Parx Casino and Racing

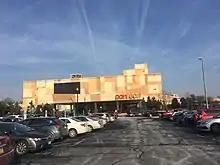
Parx East, located in the grandstand of the racetrack

Parx Racing and Casino is the home of Pennsylvania's two premier Thoroughbred races, the $1 million (as of 2019) Grade I Pennsylvania Derby and the $1 Million Grade I Cotillion Handicap. The Pennsylvania Derby (which first served as a Memorial Day replacement for the Jersey Derby after the original grandstand at Garden State Park was destroyed by a fire in 1977), was held on Labor Day until 2010 when the race was moved to the last Saturday in September. This brought it closer to the Breeders' Cup World Championships. The Pennsylvania Derby is a (nine furlongs) race for three-year-olds that has consistently attracted quality fields and large crowds. Over the past few years, it has evolved into a three-day festival that lasts all of Labor Day weekend at the racetrack, culminating with the running of the Derby. The festival has now become a month-long event that features the annual "Owners and Pennsylvania Day at the Races" the Saturday after Labor Day, and a new US$300,000 preliminary event on Labor Day named the "Smarty Jones." (This race was not run in 2006 because of the rebuilding of the main grandstand as a "racino".)